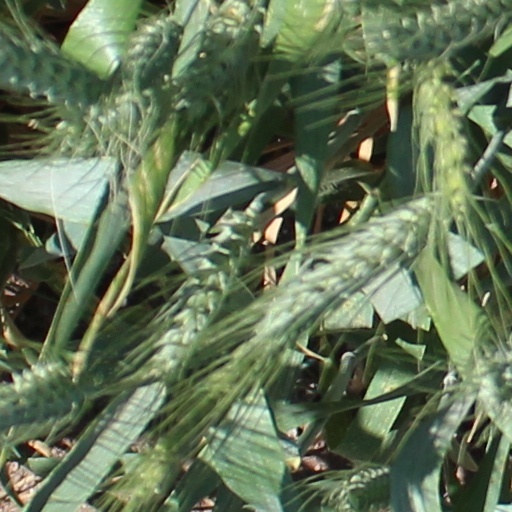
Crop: wheat